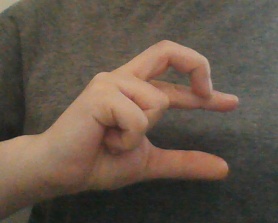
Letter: thal